Mamatkul Biy

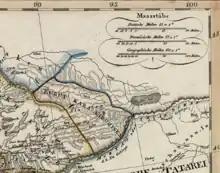
North Kyrgyz Confederation during the reign of Mamatkul Biy

In the middle of 1680, unable to withstand the Dzungar invasion, the Kyrgyz tribes were pushed back to Fergana and to the Hissar Range.